Crocodile River (Limpopo)

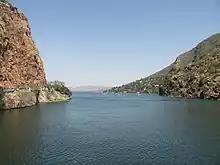
View of the Hartbeespoort Dam

The Crocodile River is one of the most polluted river systems in South Africa. The effects of pollution from two of South Africa's metropolitan areas, Johannesburg and Tshwane, has been detrimental to the ecology of the system. Untreated industrial, mining, agricultural and household waste has deteriorated the water quality throughout most of its course and led to massive algal blooms in the Hartbeespoort Dam and Roodekoppies Dam. Invasive plant species have negatively affected the integrity of the system. Unsustainable farming practices have led to sediment overloads and erosion further harming the river.